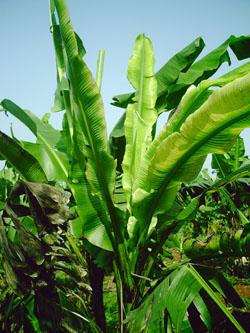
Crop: unknown
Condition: banana_banana_bunchy_top